Court of Appeal of Singapore

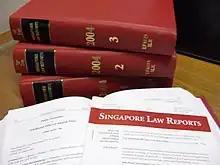
Copies of the "Singapore Law Reports", Singapore's official series of law reports containing judgments of the Constitution of the Republic of Singapore Tribunal, Court of Appeal and High Court

In general, the Court hears civil appeals from judgments or orders of the General Division of the High Court falling within the subject matters in the Sixth Schedule of the Supreme Court of Judicature Act 1969. These can be decisions made by the High Court when exercising its original jurisdiction (in other words, cases beginning in the High Court itself) or its appellate jurisdiction (cases appealed to the High Court from the State Courts). However, this general rule is subject to a number of restrictions. No appeal may be brought from certain interlocutory orders made by the High Court, when a judgment or order is made with the parties' consent, and where a statute declares that a judgment or order of the High Court is final. In some other cases, an appeal may only be brought with the leave of a High Court judge. These include cases where the amount or value of the subject-matter at the trial was S$250,000 or less, and High Court appeals concerning the adoption of children, the making of protection orders to prevent family violence, and maintenance for wives and children.